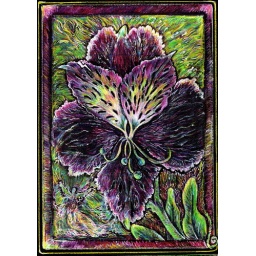
Prismacolor pencil on black paper... Deva of the flower is in the bottom left corner...